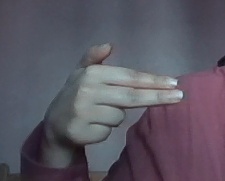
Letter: ghain